East Asian Yogācāra

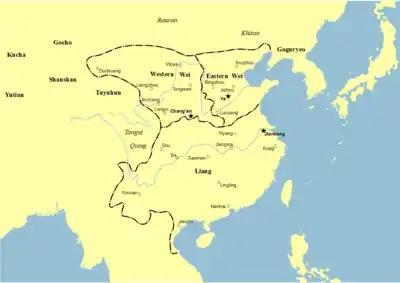
Status of China during the Northern and Southern Dynasties era

According to Hans-Rudolf Kantor, one of the most important doctrinal differences and points of contention between the southern and northern Dilun schools was "the question of whether the ālaya-consciousness is constituted of both reality and purity, and is identical with the pure mind (Southern Way), or whether it comprises exclusively falsehood, and is a mind of defilements giving rise to the unreal world of sentient beings (Northern Way)."